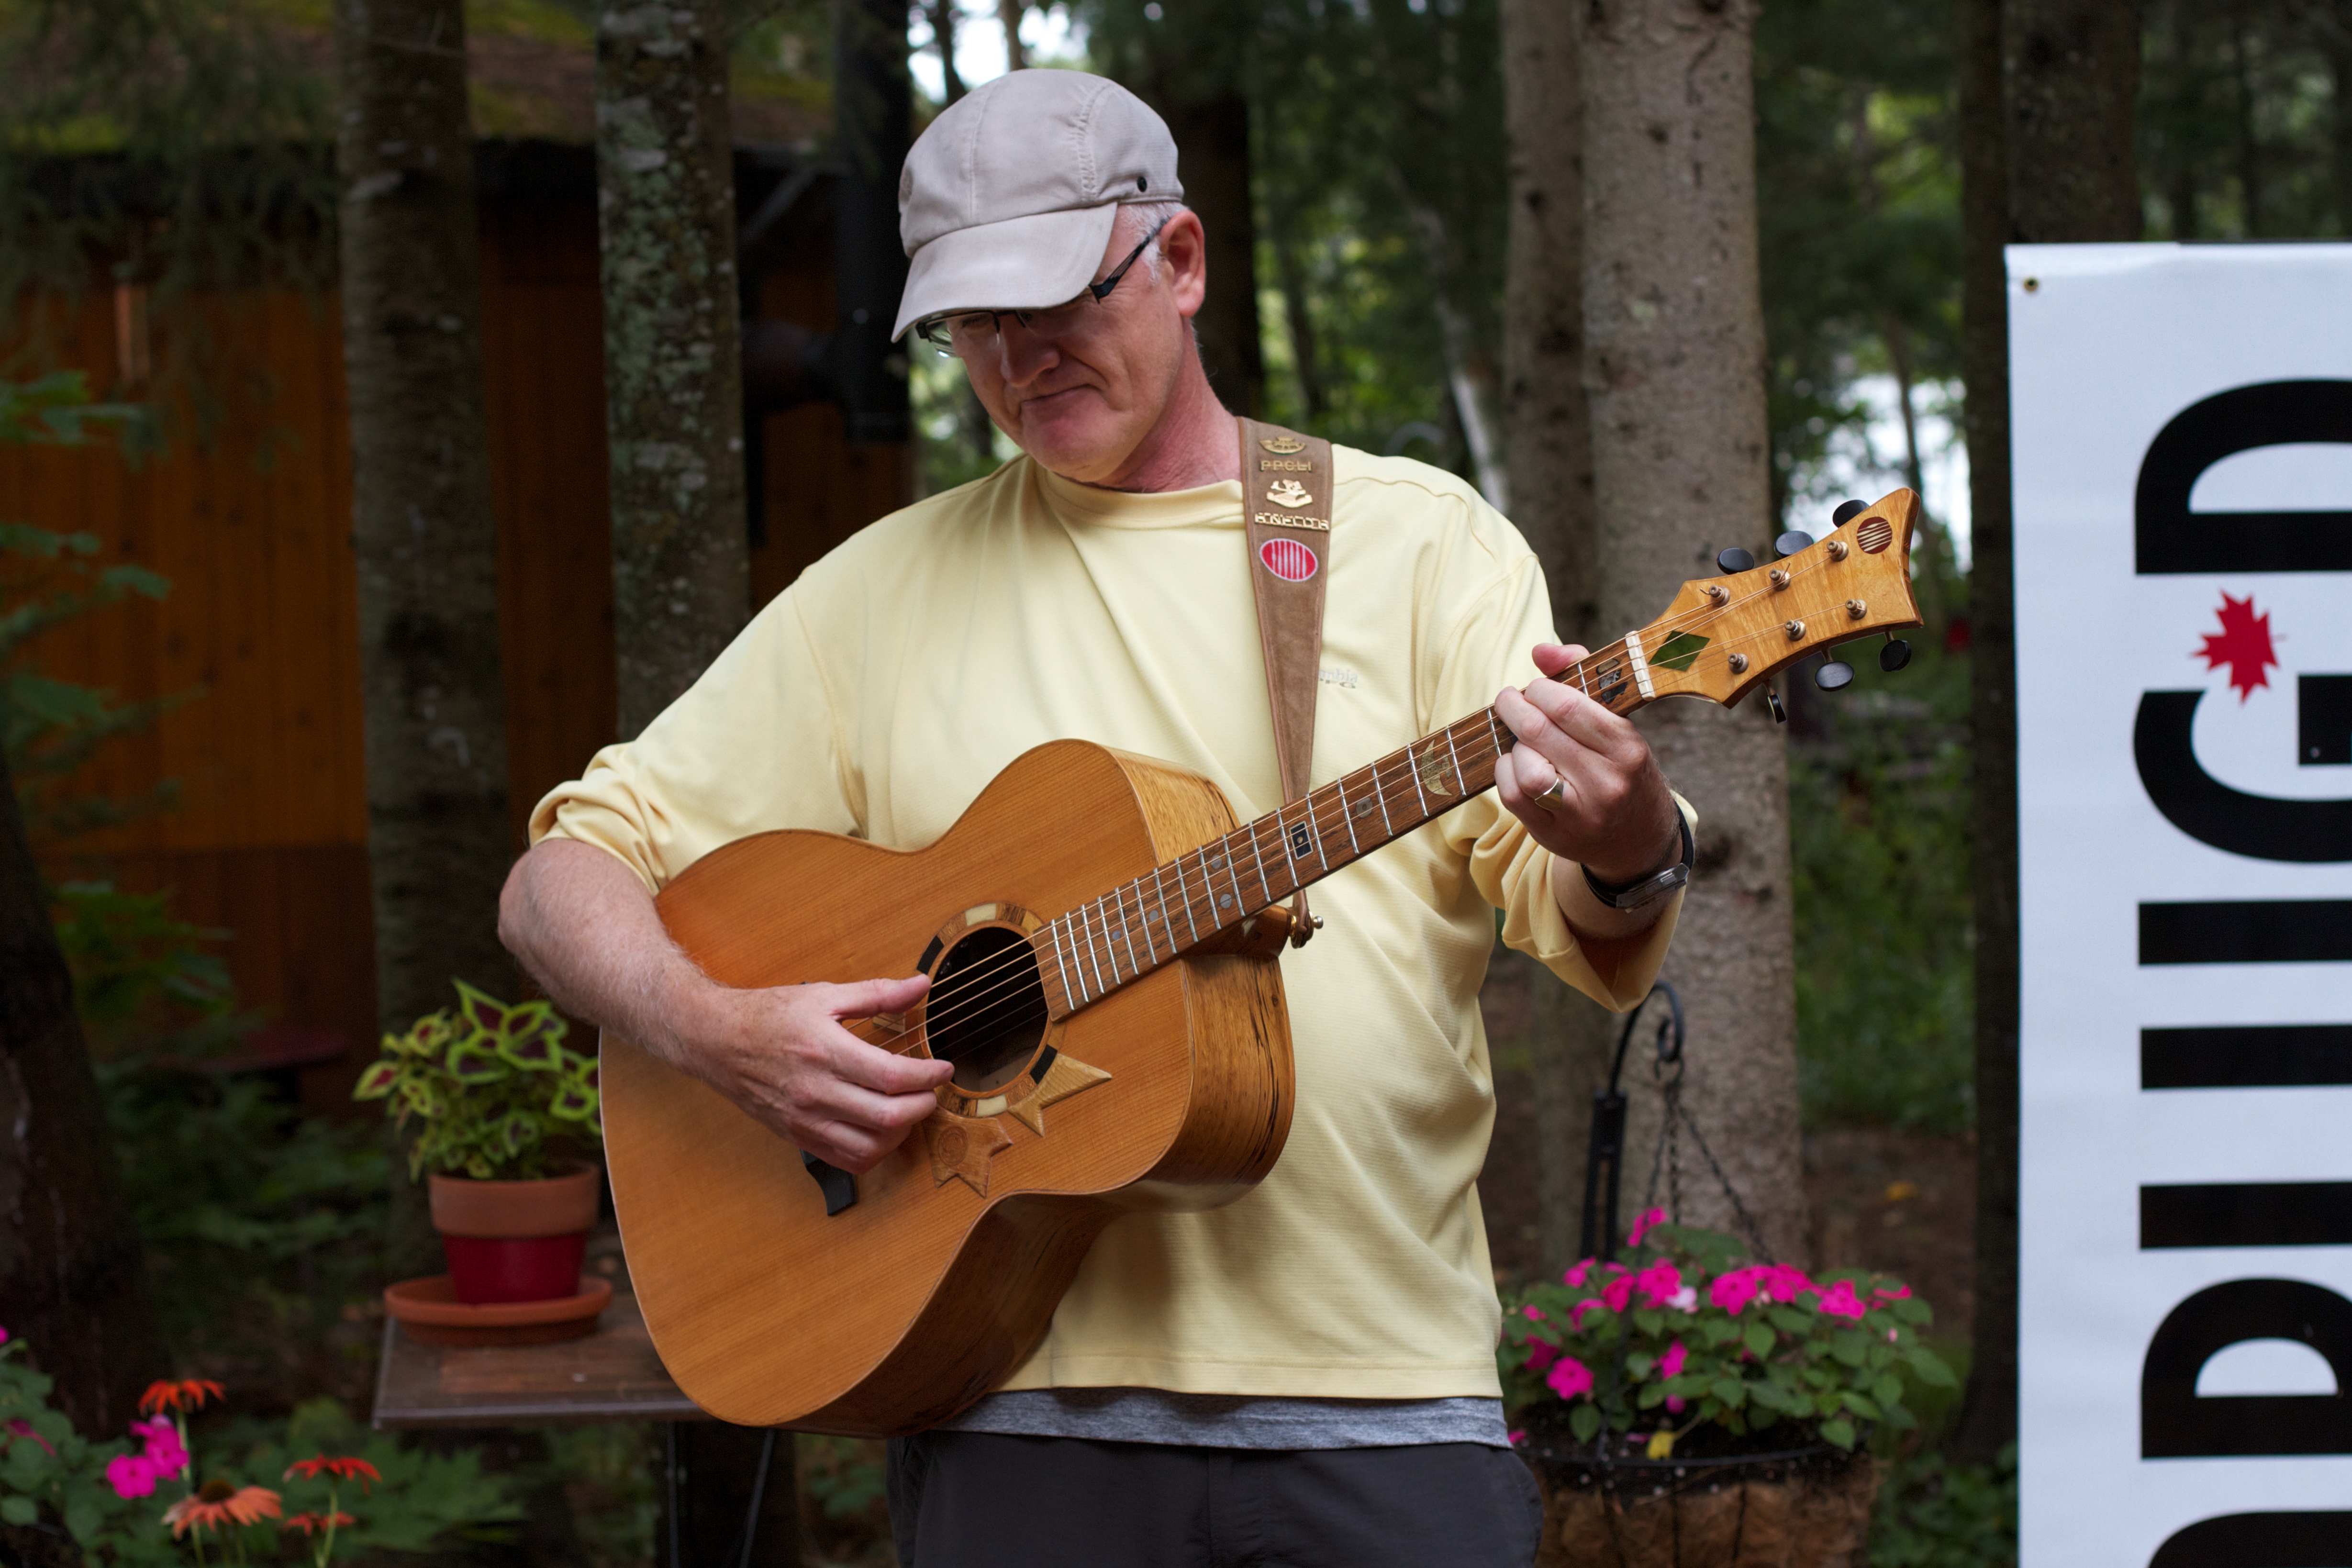
music, musician, unplugd12, fiddle, string instrument